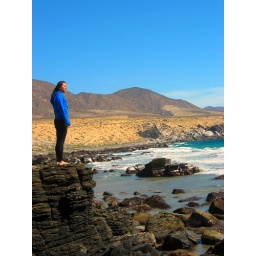
My friend Laura standing atop some rocks overlooking the ocean on the coast of the Atacama Desert in Chile, near Vallenar.